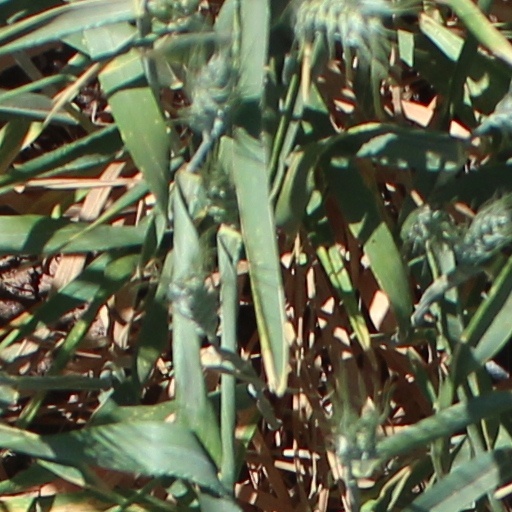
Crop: wheat